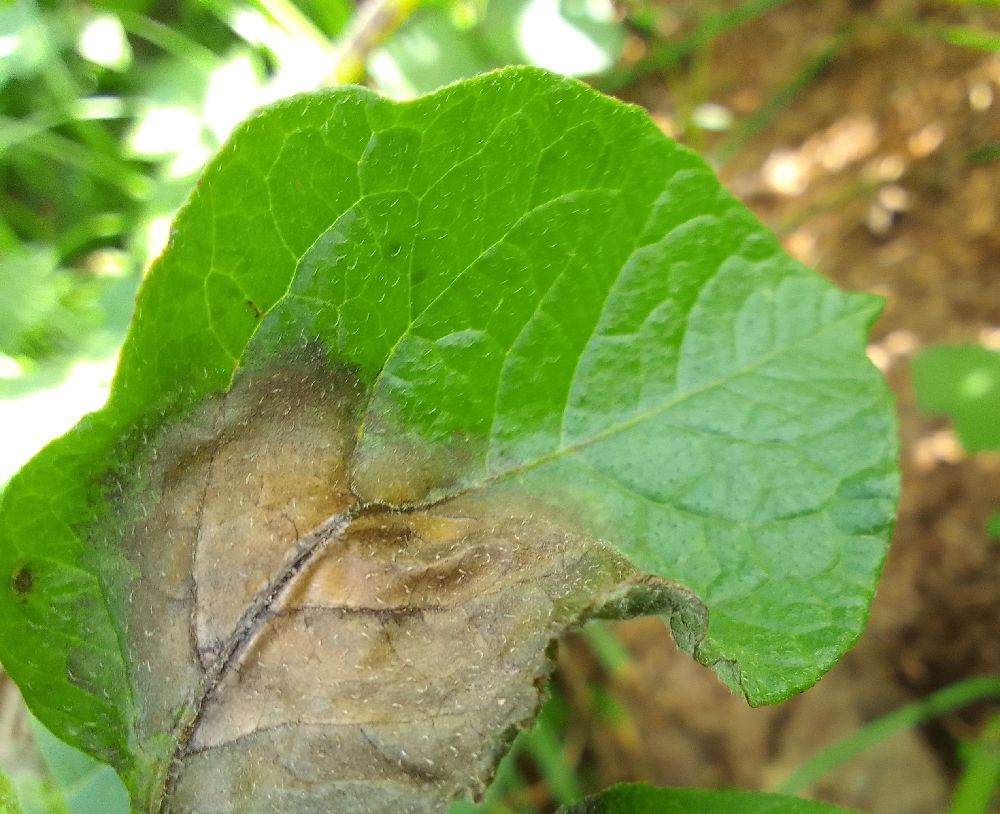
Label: Late blight